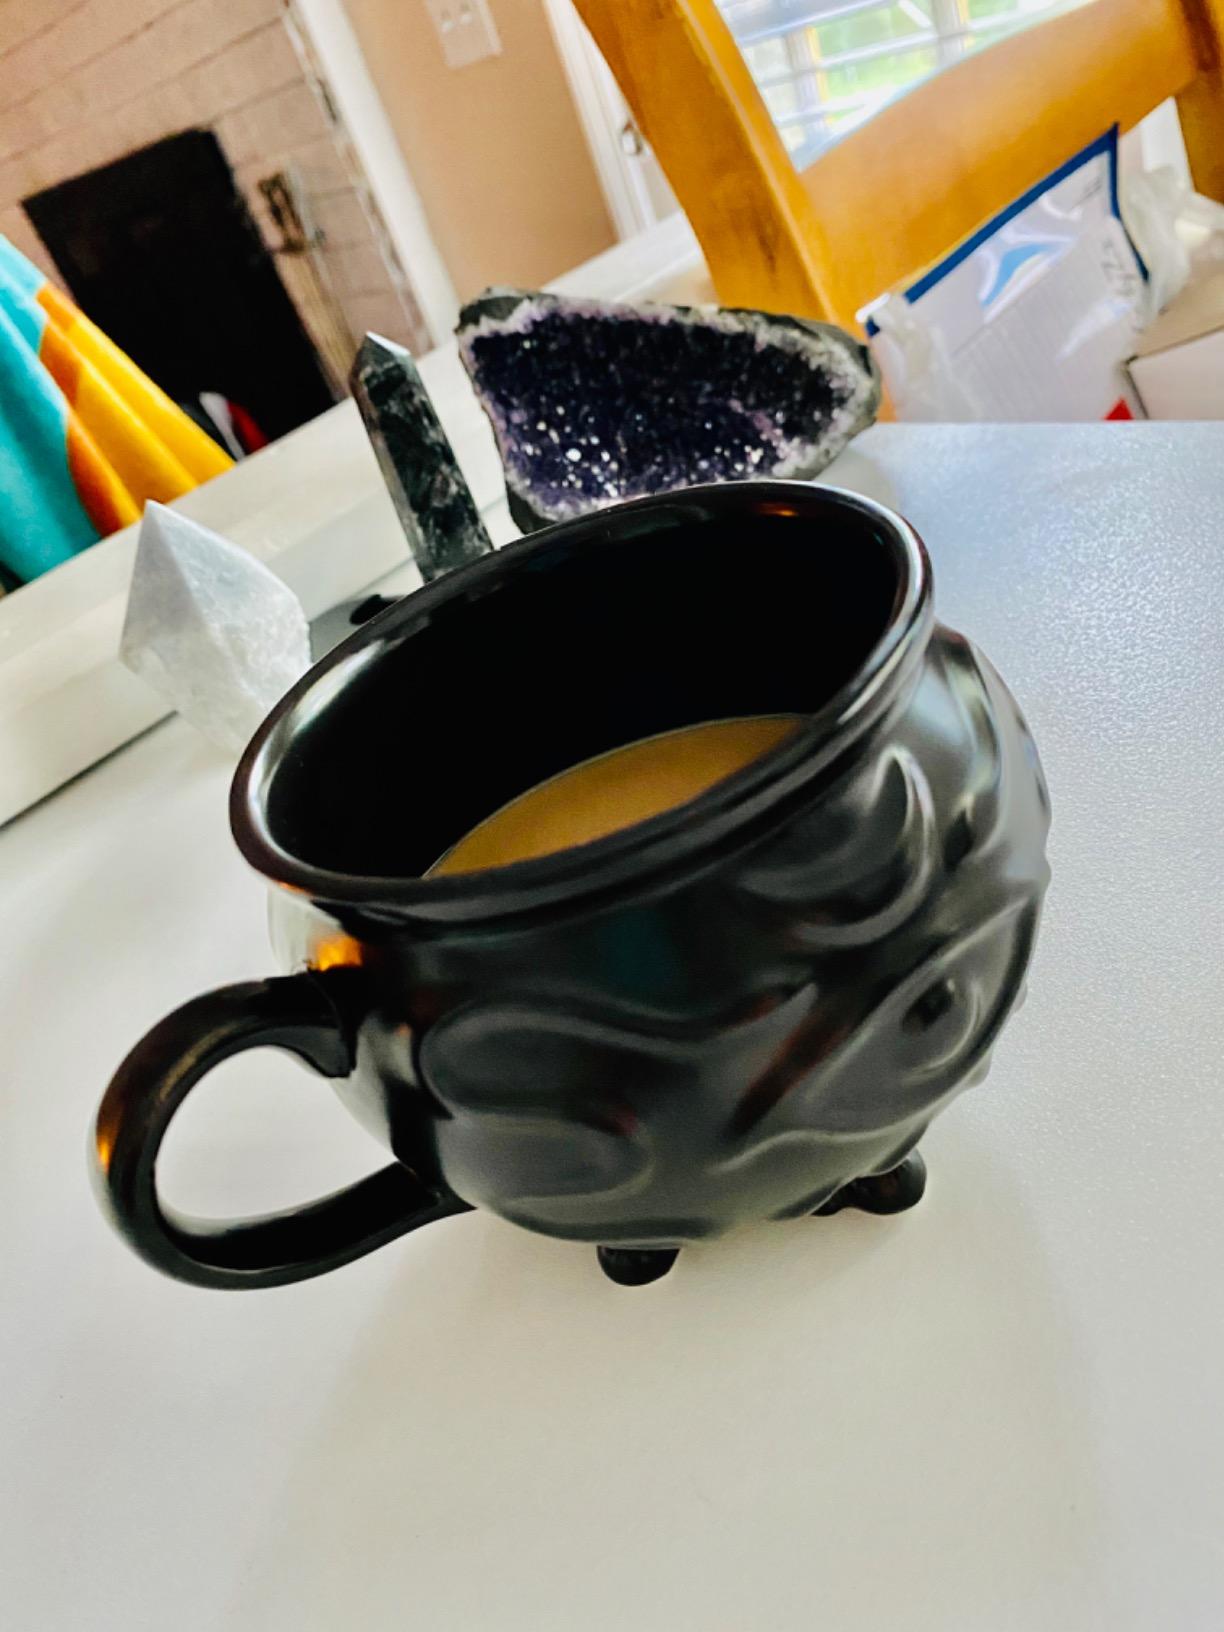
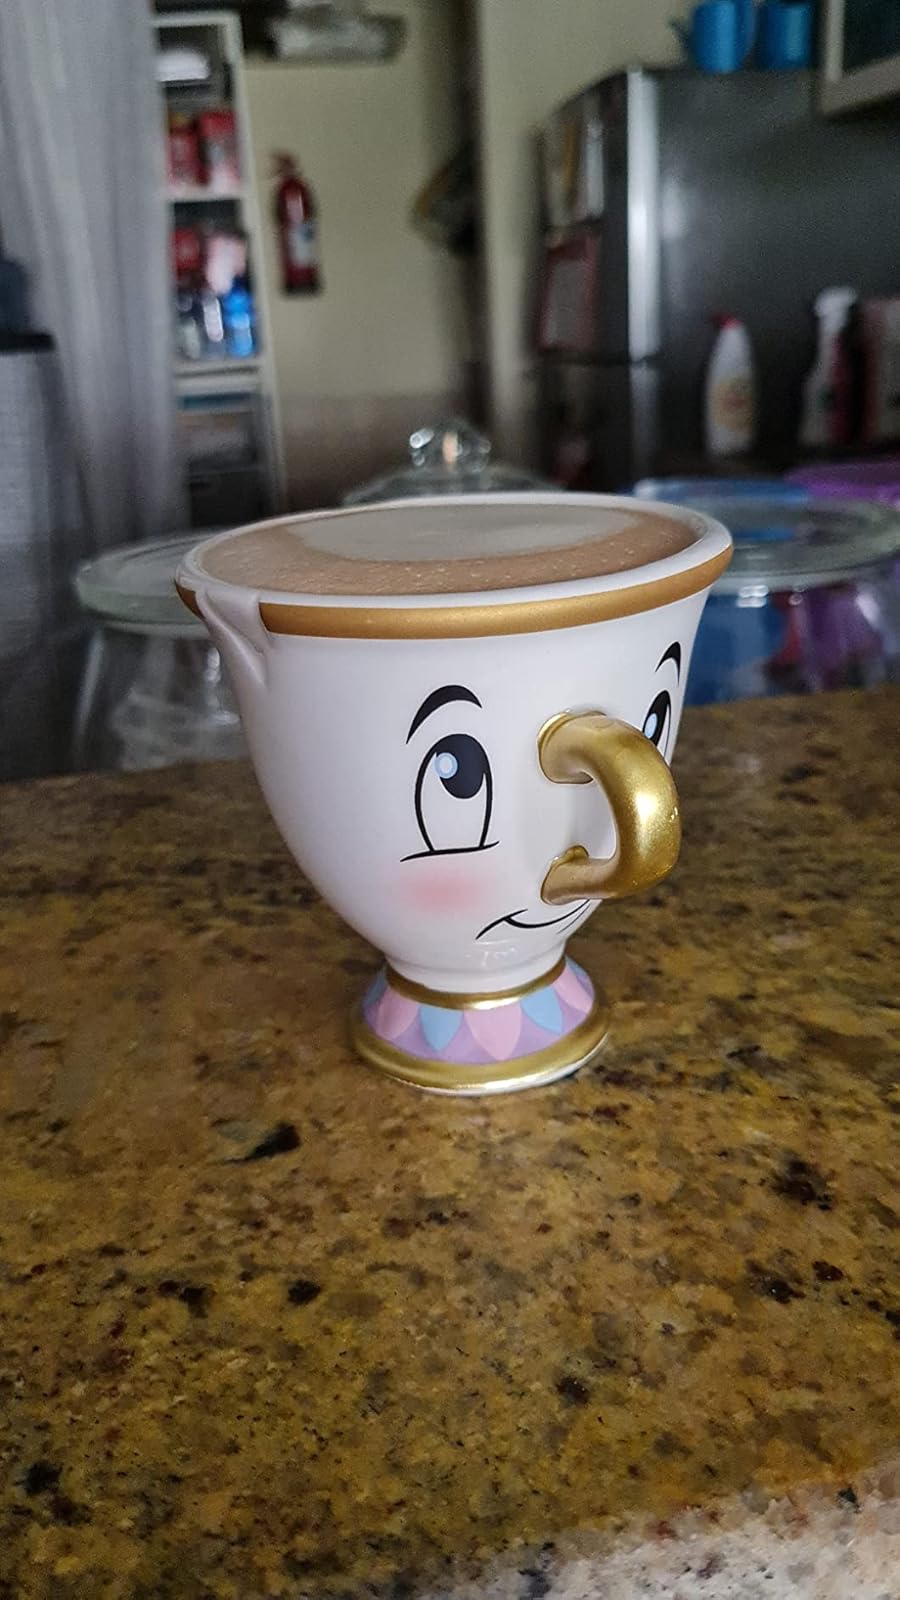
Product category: items_mug
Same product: no